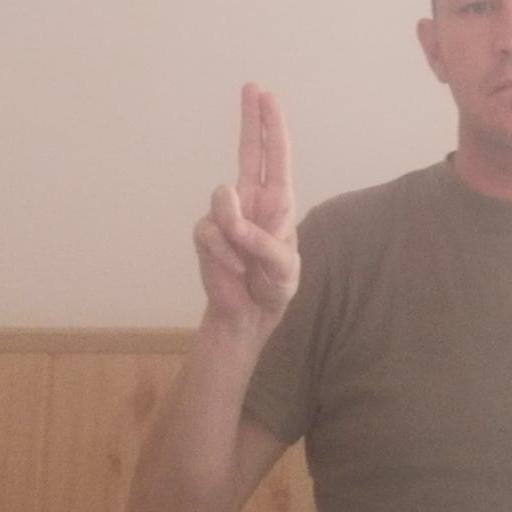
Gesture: two_up